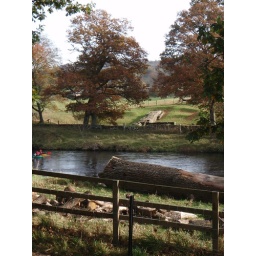
You can see where the wall would have continued over the river